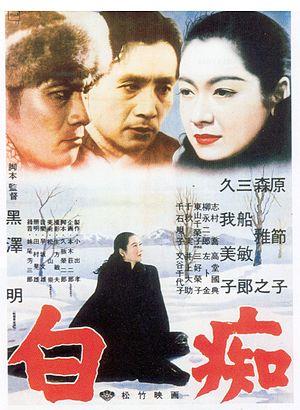
L'Idiot est un film japonais réalisé par Akira Kurosawa, sorti en 1951.
Masayuki Mori, né le 13 janvier 1911 et mort le 7 octobre 1973, est un acteur japonais.